Xiyue Wang

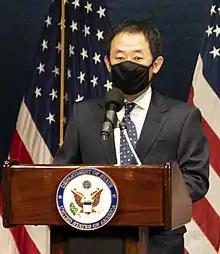
Wang speaks at the National Press Club in 2021.

In July 2017, the American Council on Education and 31 other higher education and research associations issued a statement calling for Wang's release. More than 1,000 researchers from 25 countries signed a petition also calling for his safe return.